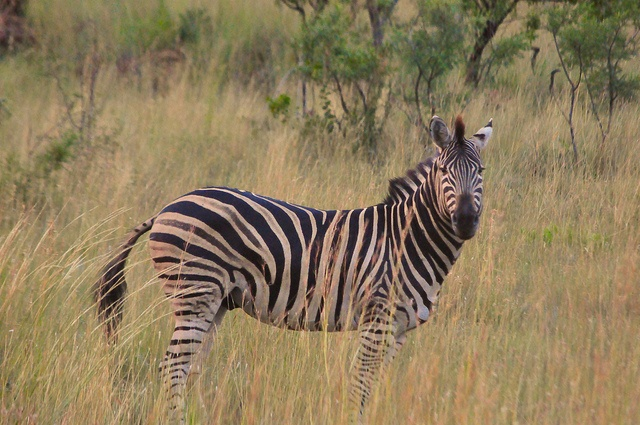
A zebra standing in tall brown grass near some trees.
A zebra standing in a grassy field next to trees.
The single zebra stands in a field of tall grass.
A zebra stands in the veldt and looks at the camera.
a zebra stands among some tall dry grass